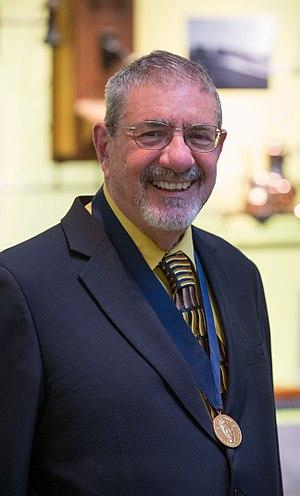
La médaille d'or Othmer reconnaît les réalisations des personnes qui ont contribué au progrès de la chimie et de la science à travers leurs activités dans des domaines tels que l'innovation, l'entrepreneuriat, la recherche, l'éducation, la diffusion auprès du public, de la législation et la philanthropie. La médaille est décernée chaque année sous le parrainage de la Chemical Heritage Foundation et quatre organisations affiliées: l'American Chemical Society, l'American Institute of Chemical Engineers, le Club des chimistes, et la section américaine de la Société de chimie industrielle, lors de la journée du patrimoine de la Chemical Heritage Foundation.